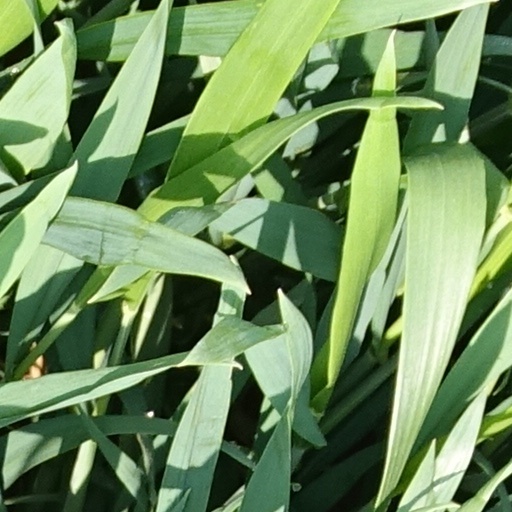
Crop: wheat